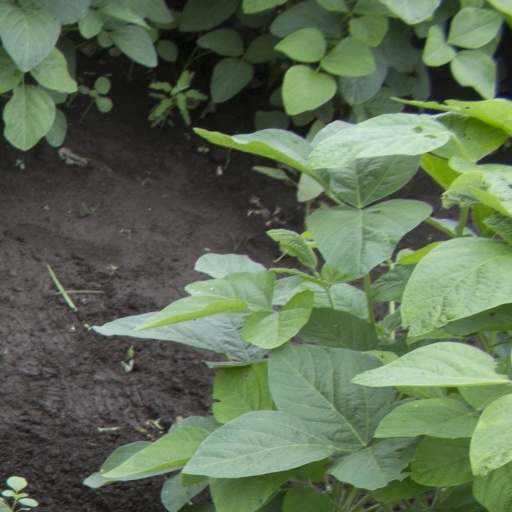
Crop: soybean